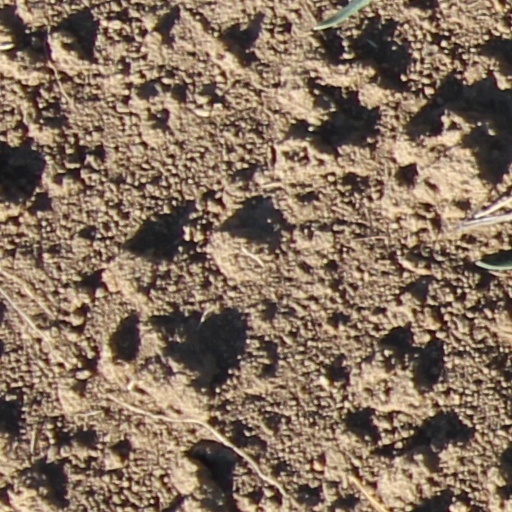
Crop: wheat